Shannon River Basin

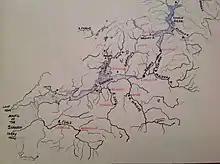
Lower Shannon Basin including the Shannon Estuary

There are some tributaries within the River Shannon system which have headwaters that are further in length (from source to mouth) than the Shannon Pot source, such as the Owenmore River (County Cavan) in County Cavan, which flows west for through the valley of Glangevlin before joining the Shannon about below the Shannon Pot at Lugnashinna, thus adding to the Shannon's overall length, bringing it to .